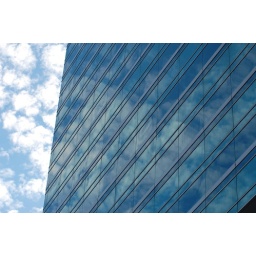
sky in building